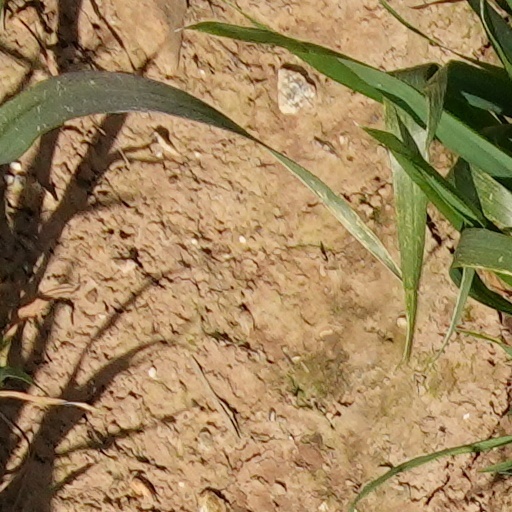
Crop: wheat